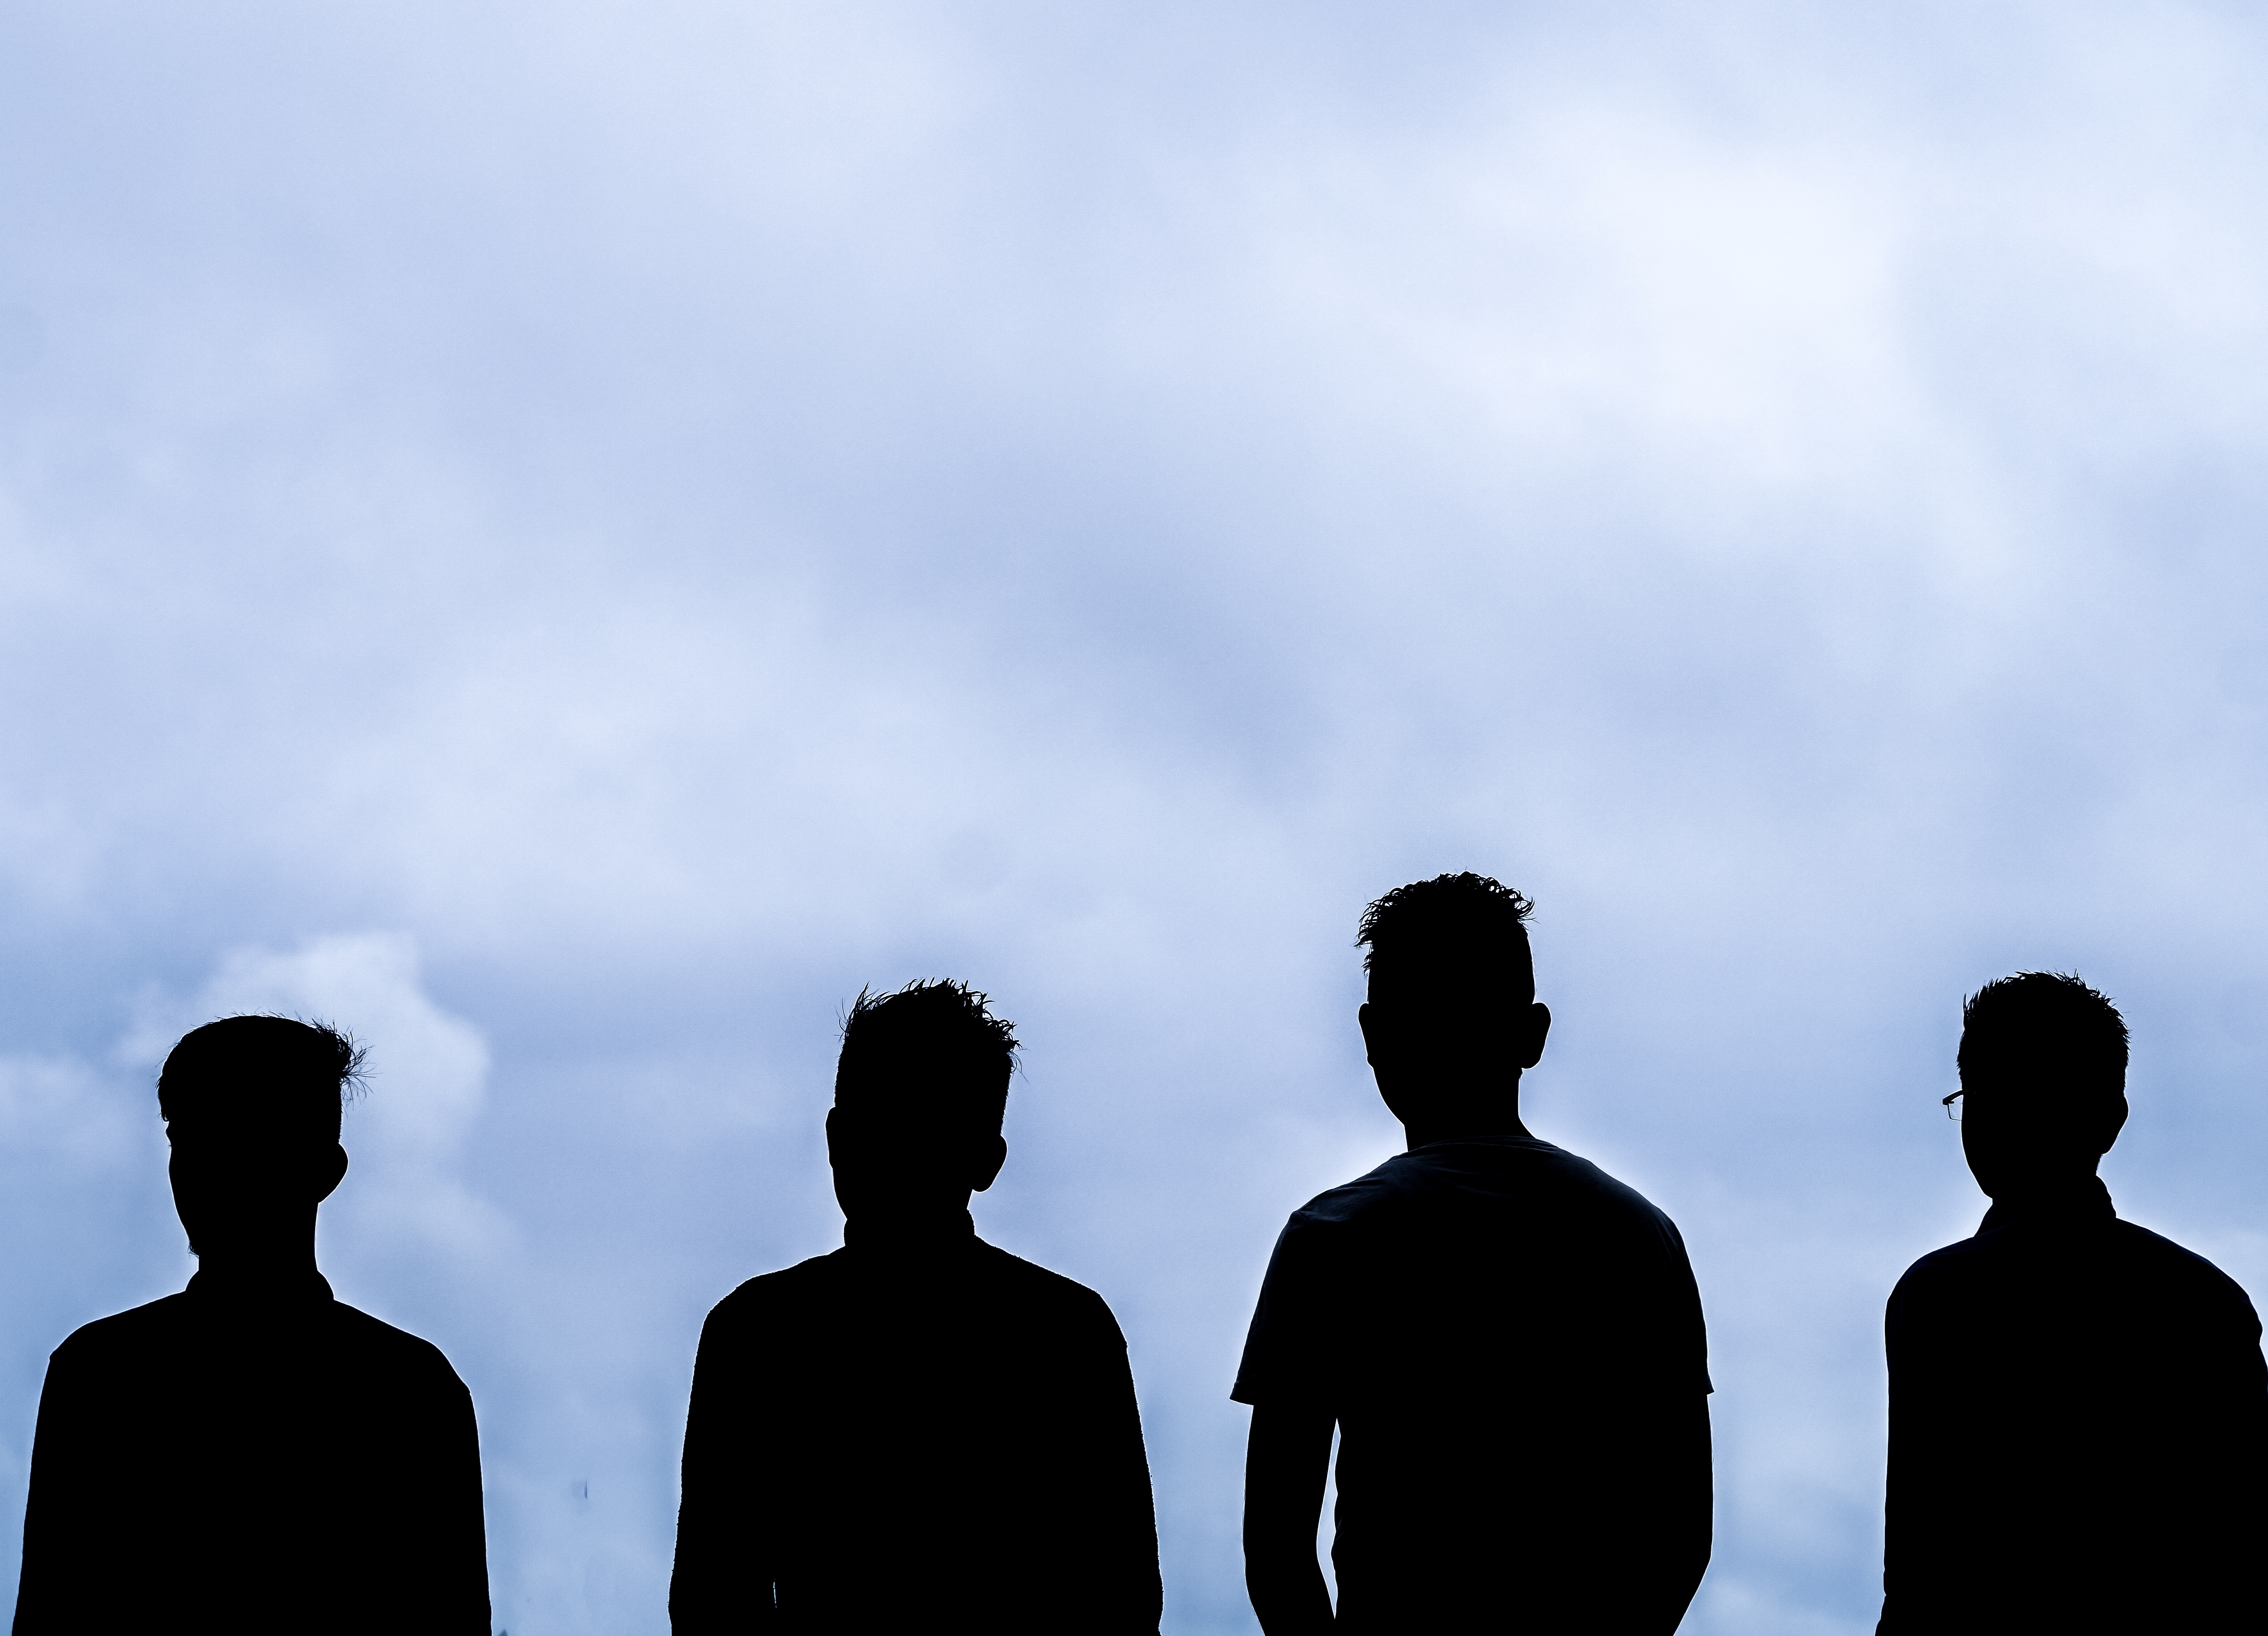
silhouette, sky, scenery, blue, lifestyle, friends, cool, watching, bollywood, atmosphere of earth